Robert Kocharyan

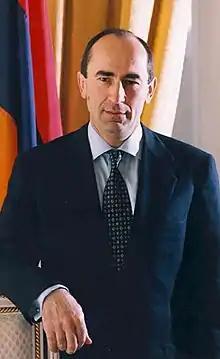
Official portrait,

Robert Sedraki Kocharyan (born 31 August 1954) is an Armenian politician. He served as the President of the Nagorno-Karabakh Republic from 1994 to 1997 and Prime Minister of Nagorno-Karabakh from 1992 to 1994. He served as the second President of Armenia between 1998 and 2008 and as Prime Minister of Armenia from 1997 to 1998.